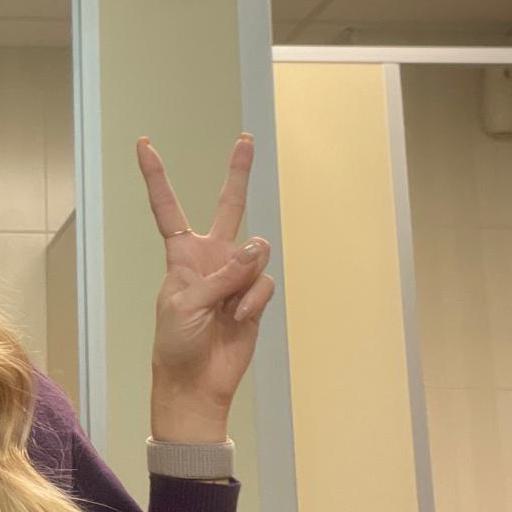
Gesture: peace